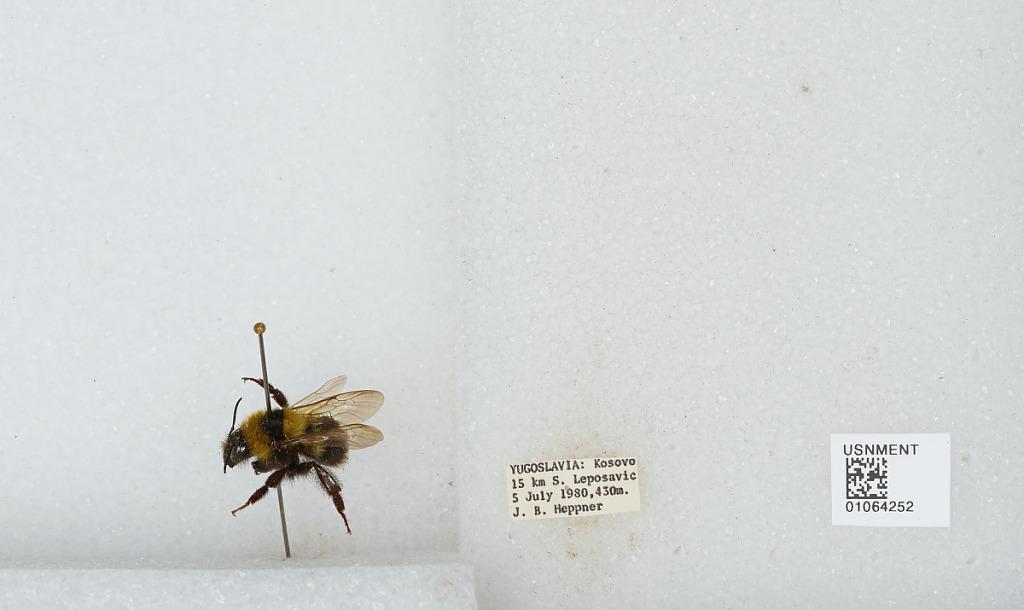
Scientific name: Bombus sp.
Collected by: J. Heppner
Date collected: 1980-7-5
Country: Yugoslavia
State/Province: Mitrovica
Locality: Kosovo, 15 m South Leposavic